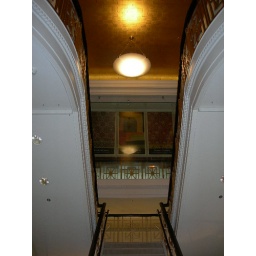
Stairway from the 8th floor furniture showroom to what looked like office space in Marshall Fields.